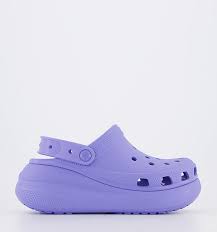
Label: Clog